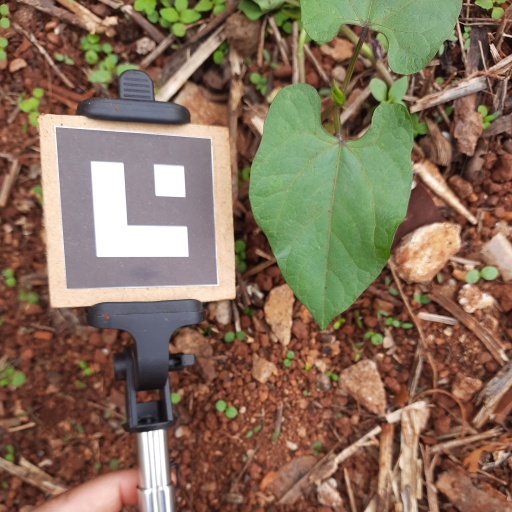
Observations: wavy surface, no eating holes, under shade